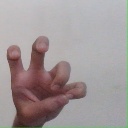
अक्षर: छ